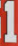
Number: 1